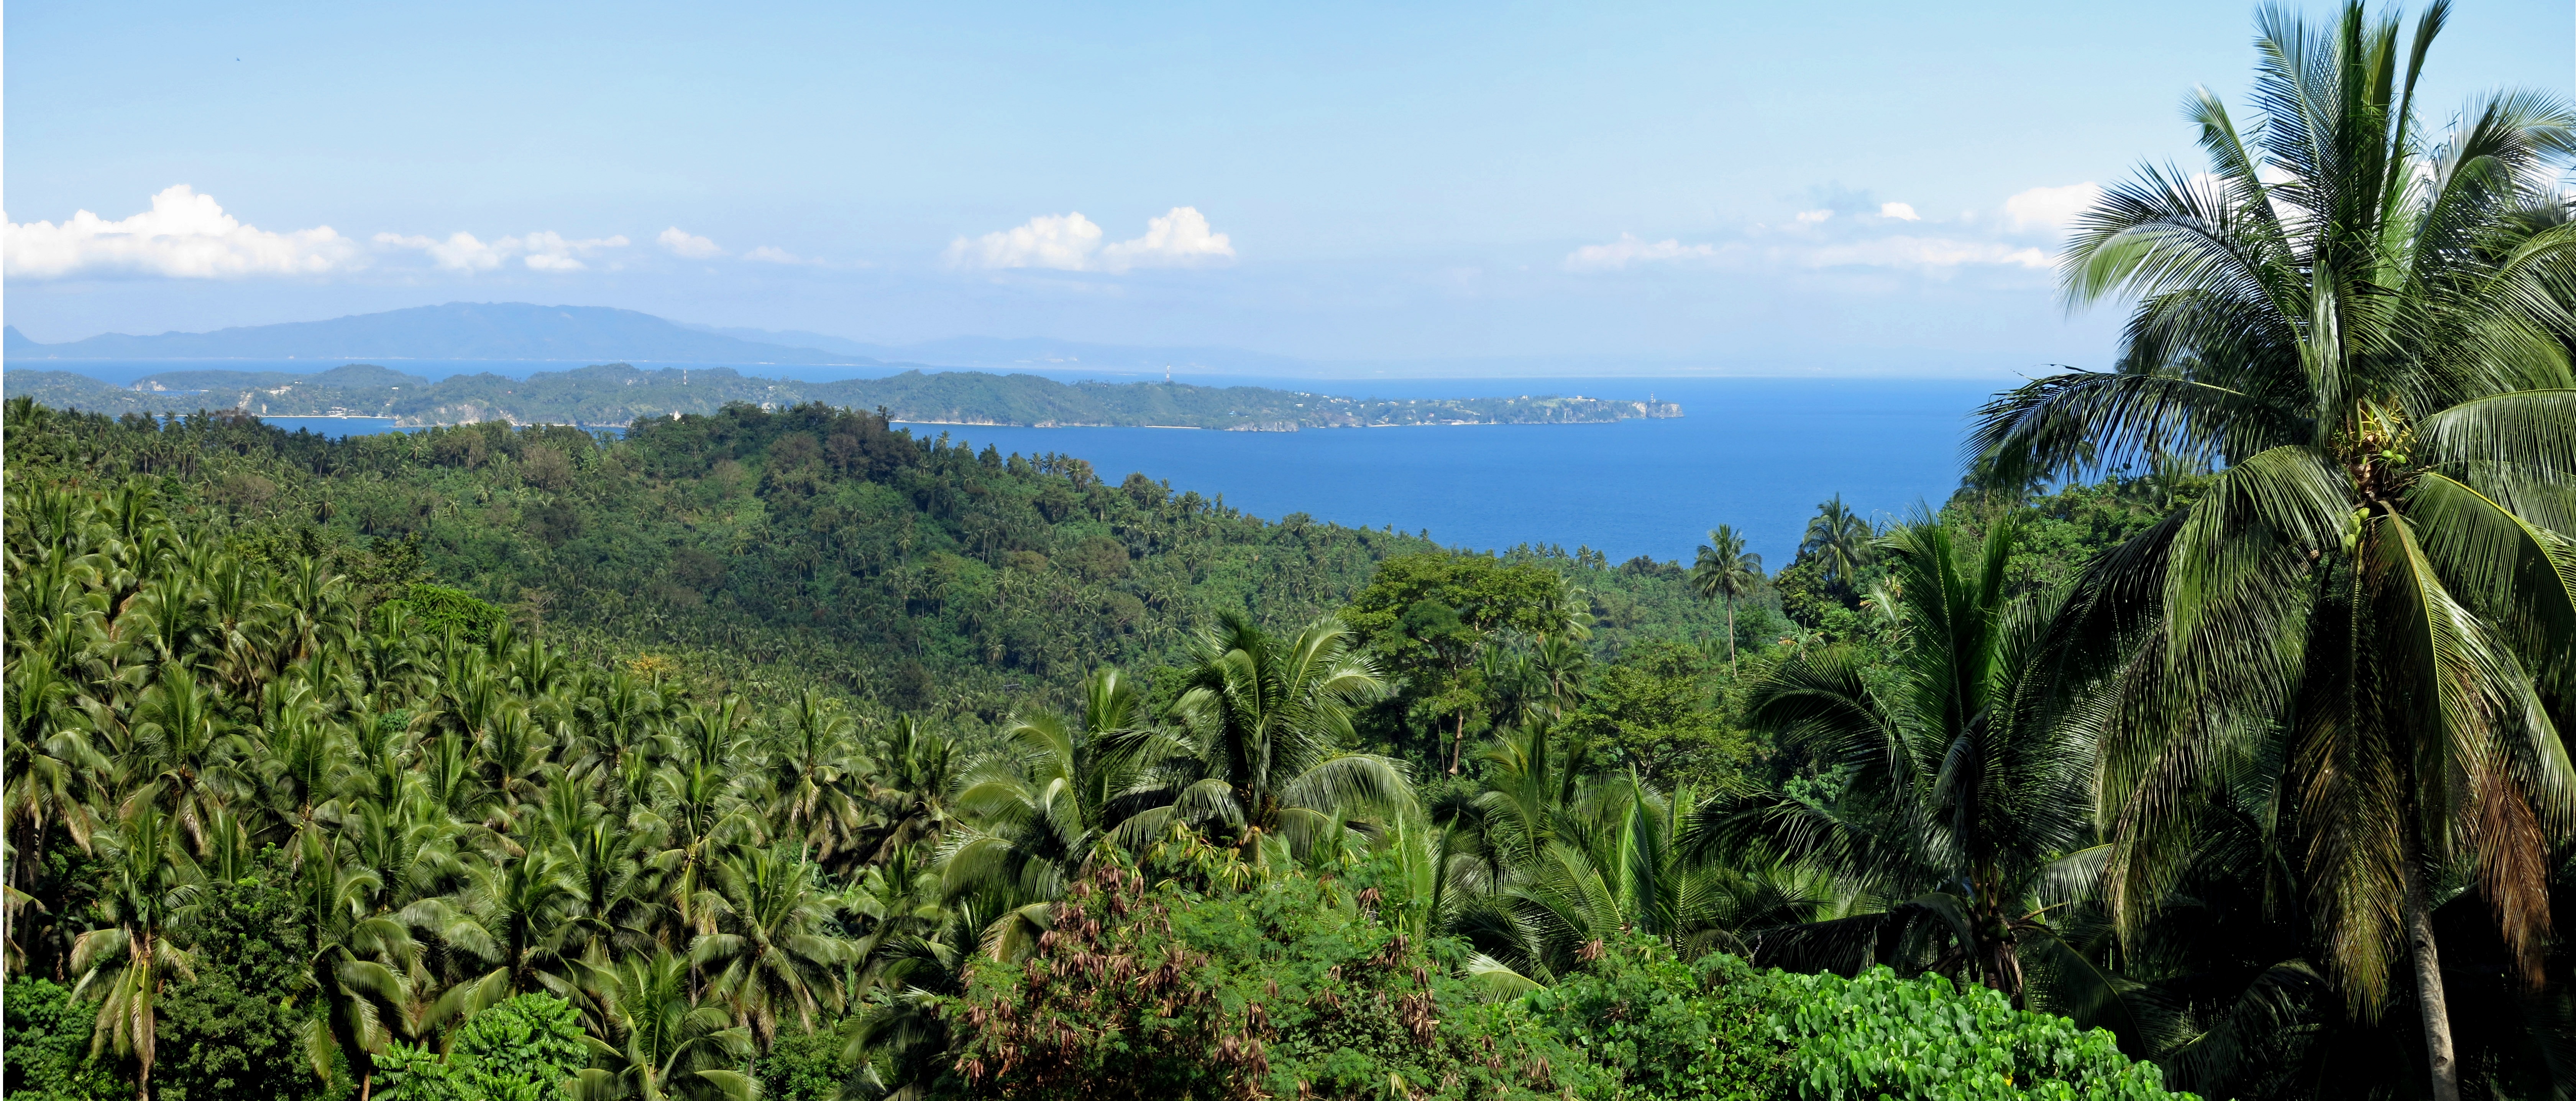
landscape, sea, nature, forest, summer, jungle, palm, tropical, island, vegetation, rainforest, plantation, habitat, philippines, ecosystem, biome, natural environment, geographical feature, arecales